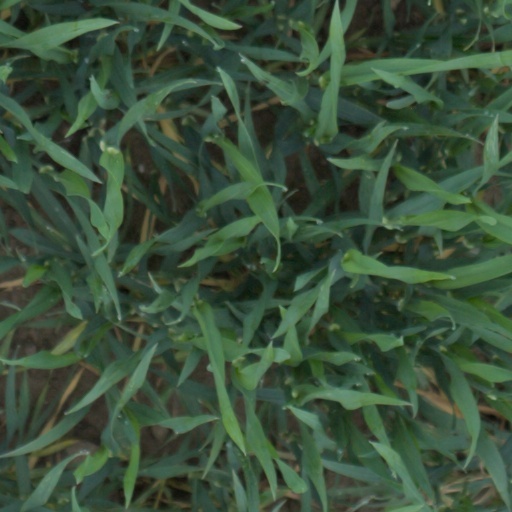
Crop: wheat